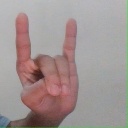
अक्षर: श